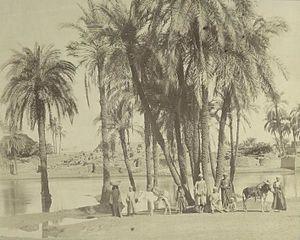
Antonio Beato, né vers 1825 en Vénétie et mort en 1905, aussi connu comme Antoine Beato, est un photographe italien et britannique. Il est renommé pour ses scènes de genre, portraits, photos d'architecture et de paysages égyptiens en particulier, du pourtour méditerranéen en général. Il est le frère de Felice Beato, avec qui il a travaillé en diverses occasions. Il a souvent utilisé la version française de son prénom, Antoine, peut-être parce qu'il a beaucoup travaillé en Égypte où la langue française était répandue à l'époque.